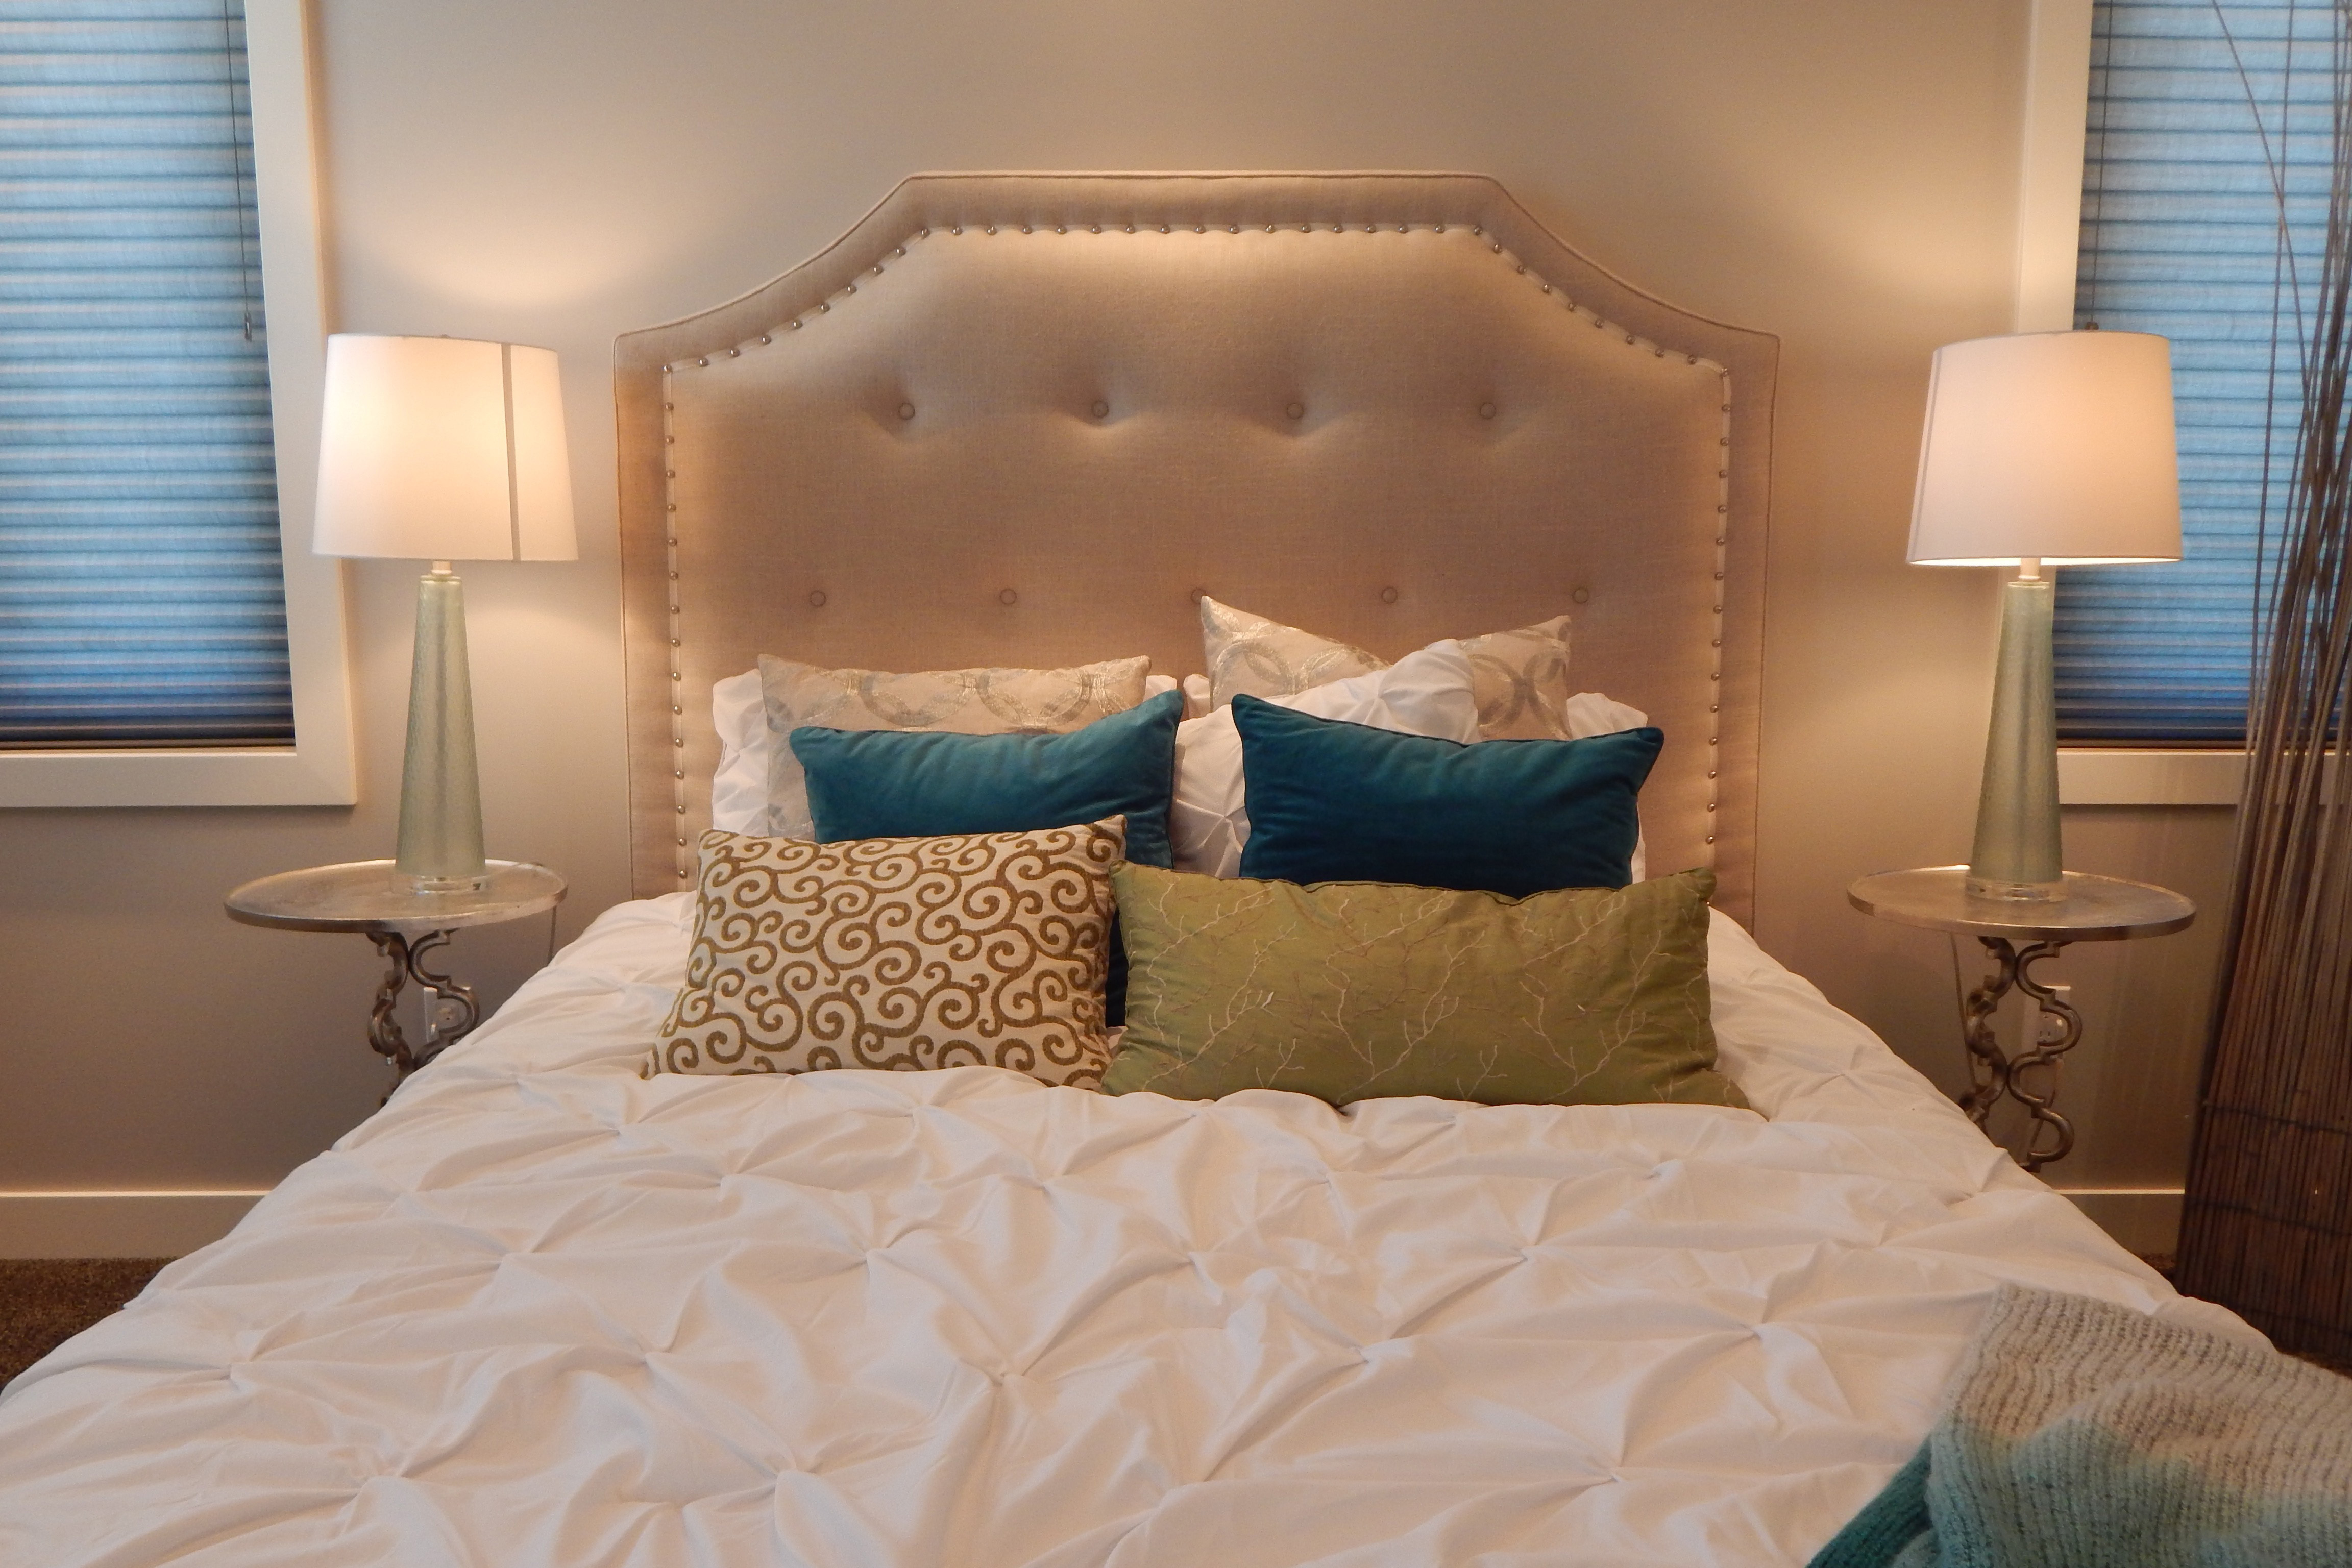
bedroom, bed, furniture, room, bed sheet, bedding, property, bed frame, interior design, wall, mattress, duvet cover, suite, floor, mattress pad, window covering, nightstand, ceiling, textile, linens, home, window treatment, real estate, comfort, building, house, architecture, curtain, pillow, boutique hotel, hardwood, wood, flooring, lighting accessory, bed skirt